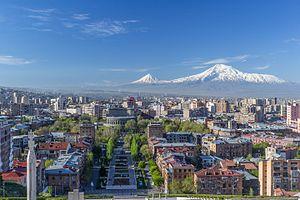
Kentron est le district central d'Erevan, la capitale de l'Arménie. Il abrite les centres administratifs, politiques et commerciaux. C'est également le lieu le plus touristique de la ville puisqu'il réunit la majorité des hôtels, restaurants, bars, clubs et musées.